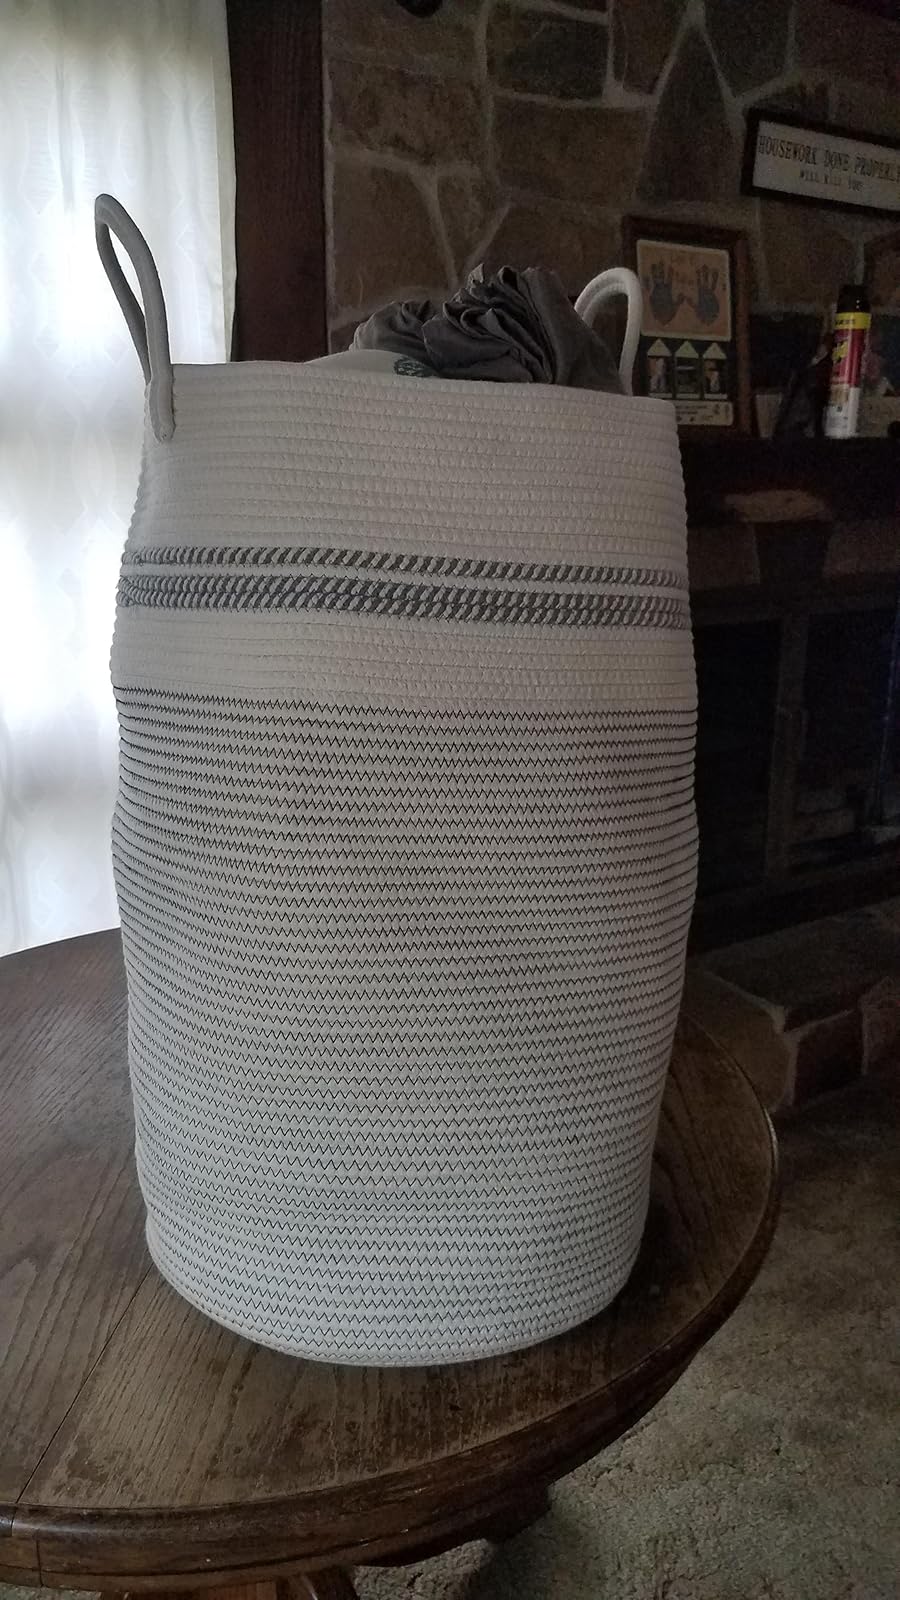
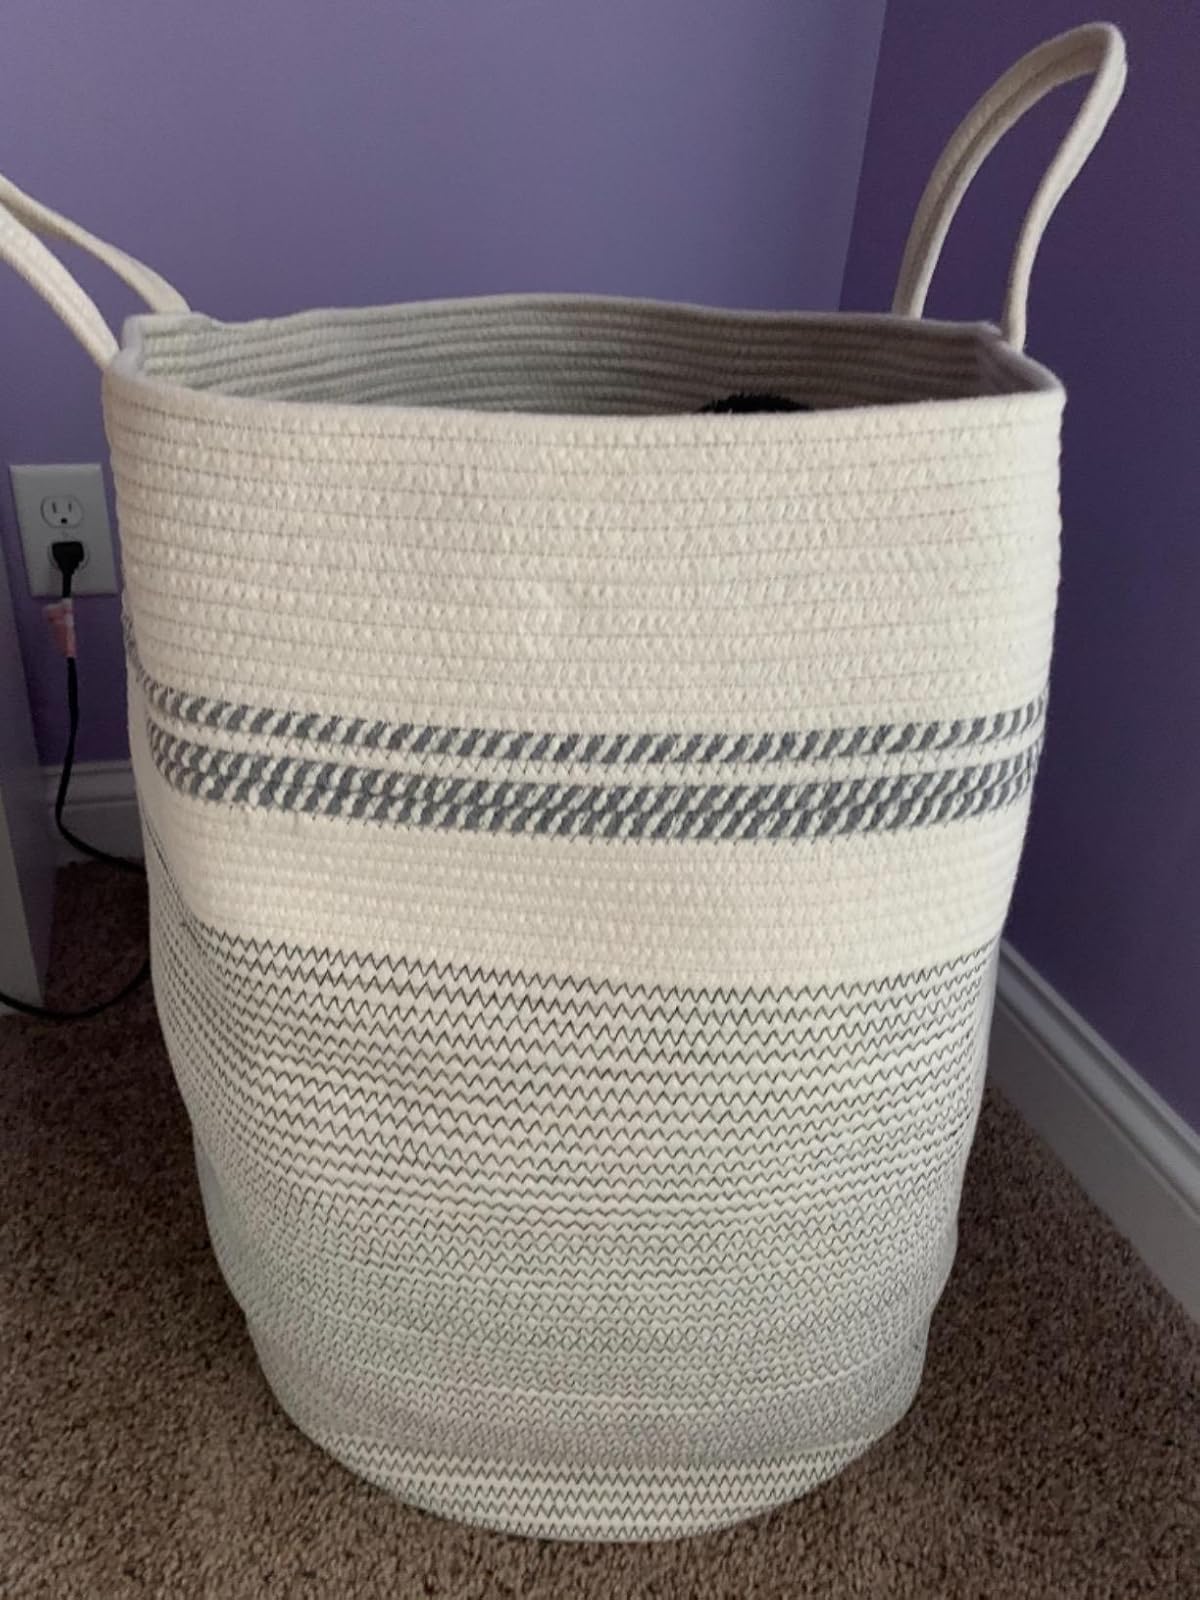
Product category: items_hamper
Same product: yes